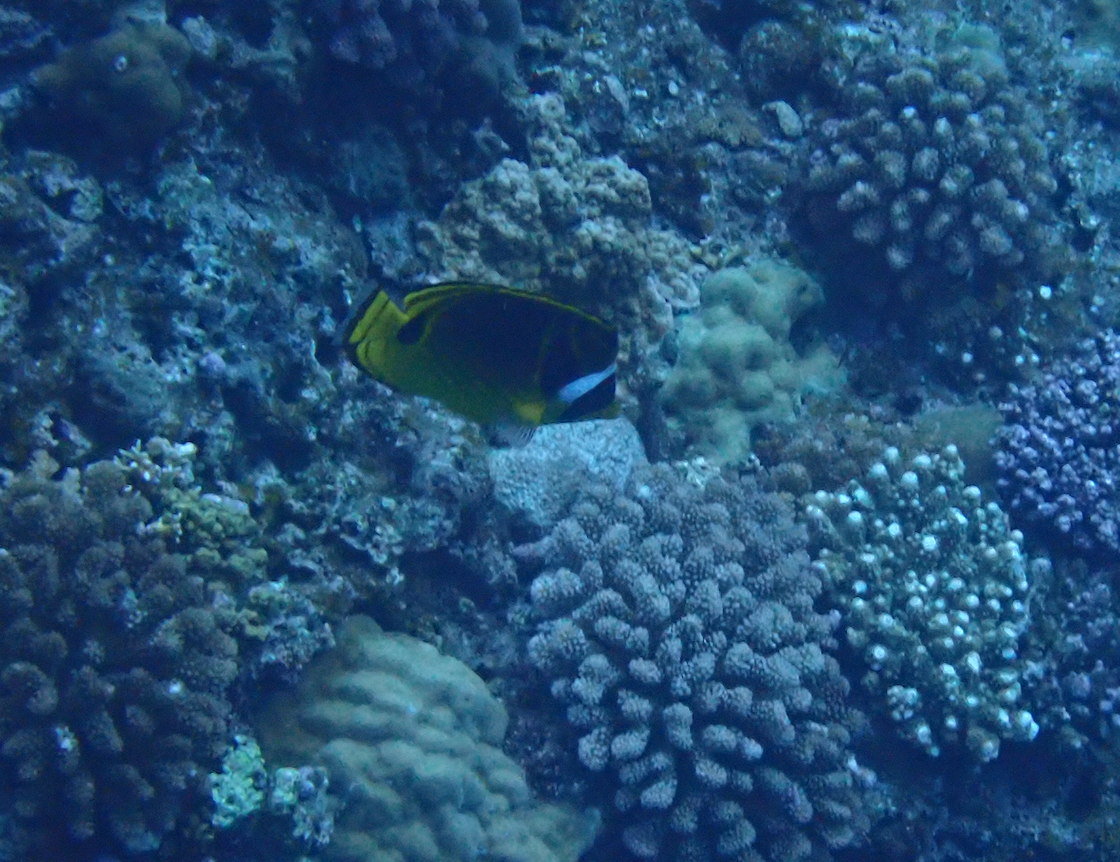
Chaetodon lunula (Raccoon Butterflyfish)